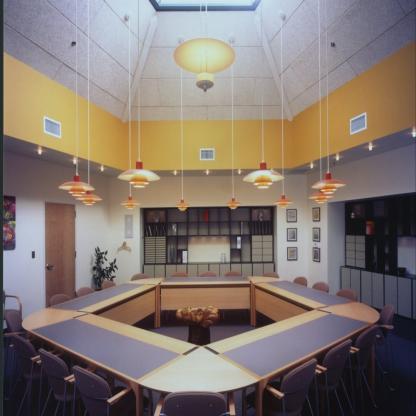
Scene: Indoor